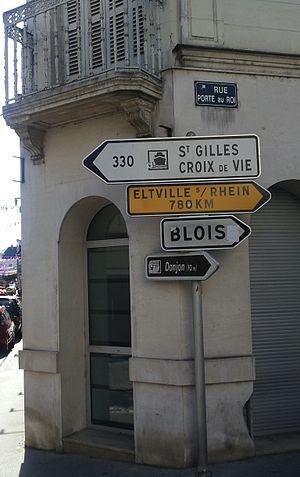
Panneau à Montrichard indiquant les directions et distances vers les villes jumelées
Montrichard est une ancienne commune française située dans le département de Loir-et-Cher en région Centre-Val de Loire.